Mary Immaculate Church, Annerley

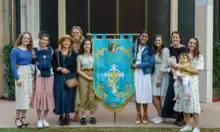
Member of Flores Teresianes

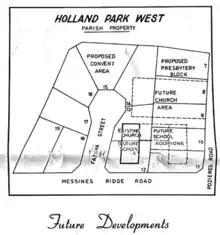
SJF Future Development Plans 1961

‘Flores’ is a group for young single and married women, eighteen and older, who want to help each other grow in virtue and grow closer to God by living the fullness of the Catholic Faith and by embracing the gift of spiritual motherhood. Flores Teresianes Young Women meet every month for a dinner and a short talk and also come together for retreat days and other occasional activities.